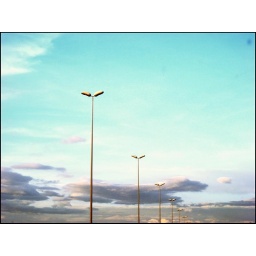
sausage dog plays with ball in motorway